Eulo, Queensland

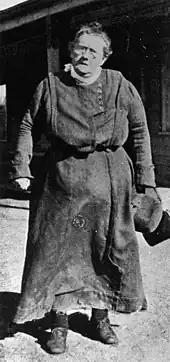
Isabel Gray, the "Eulo Queen"

There was some unfriendly rivalry between the hotels, when in early 1890, Isabel Gray had her substantial liquor holdings (£350; as of 2020, in excess of A$55,000) and furniture seized, upon information supplied by Hickling (formerly of the Gladstone and the Royal Mail), Kearney (of the Gladstone), and one other. She had just purchased the Royal Mail Hotel from merchant R. Burke on 1 September 1889, where the furniture of former licensee Mr Julius was held by a bill-of-sale. Kearney was appointed as a trustee for the possible insolvency of Julius; but had a conflict of interest as a rival to Gray. The matter went before the court, where the confiscation order was annulled.